Todd Woodbridge

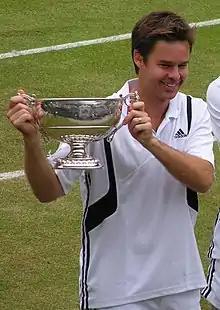
Woodbridge at the 2004 Wimbledon Championships

Todd Andrew Woodbridge, OAM (born 2 April 1971) is an Australian broadcaster and former professional tennis player. During his playing career, he formed multiple Grand-Slam winning doubles partnerships with Mark Woodforde (nicknamed "The Woodies") and later Jonas Björkman.